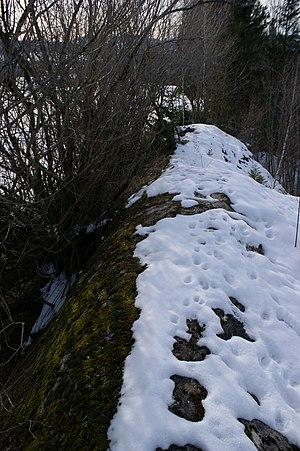
Glacier monument naturel ""Gletscherschliff"" (ce qui signifie: Strie glaciaire, roches par abrasion) à Riefensberg, Vorarlberg, Autriche."